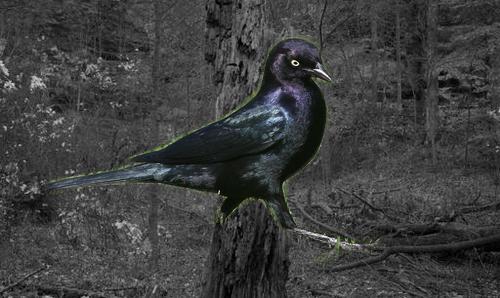
Bird species: Brewer_Blackbird
Bird type: landbird
Background: land